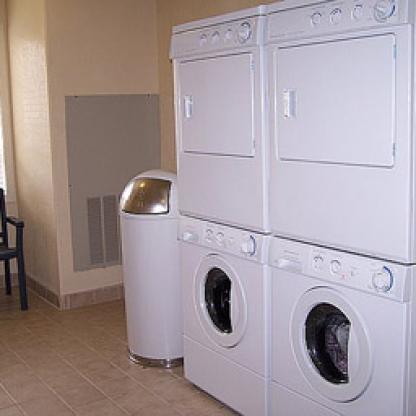
Scene: Indoor